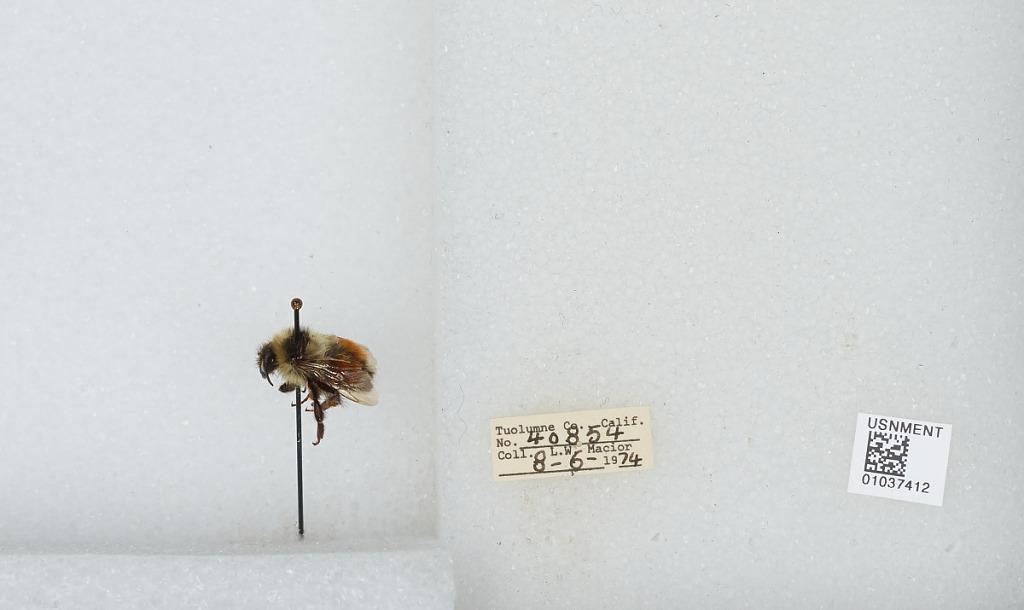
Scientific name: Bombus (Cullumanobombus) rufocinctus Cresson
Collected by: L. Macior
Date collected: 1974-8-6
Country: United States
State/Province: California
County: Tuolumne
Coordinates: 38.02, -119.93